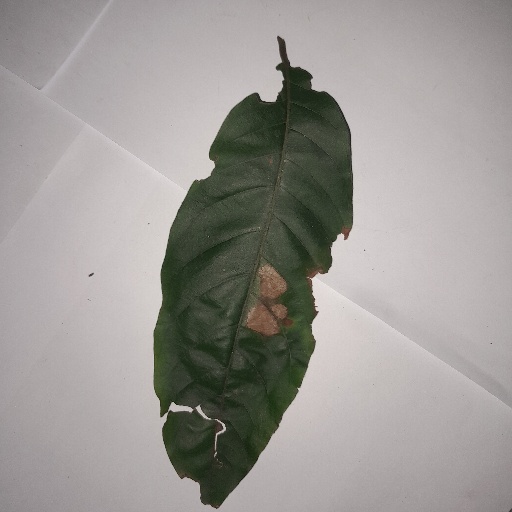
Species: HariTaki
Leaf condition: Bacterial Spot